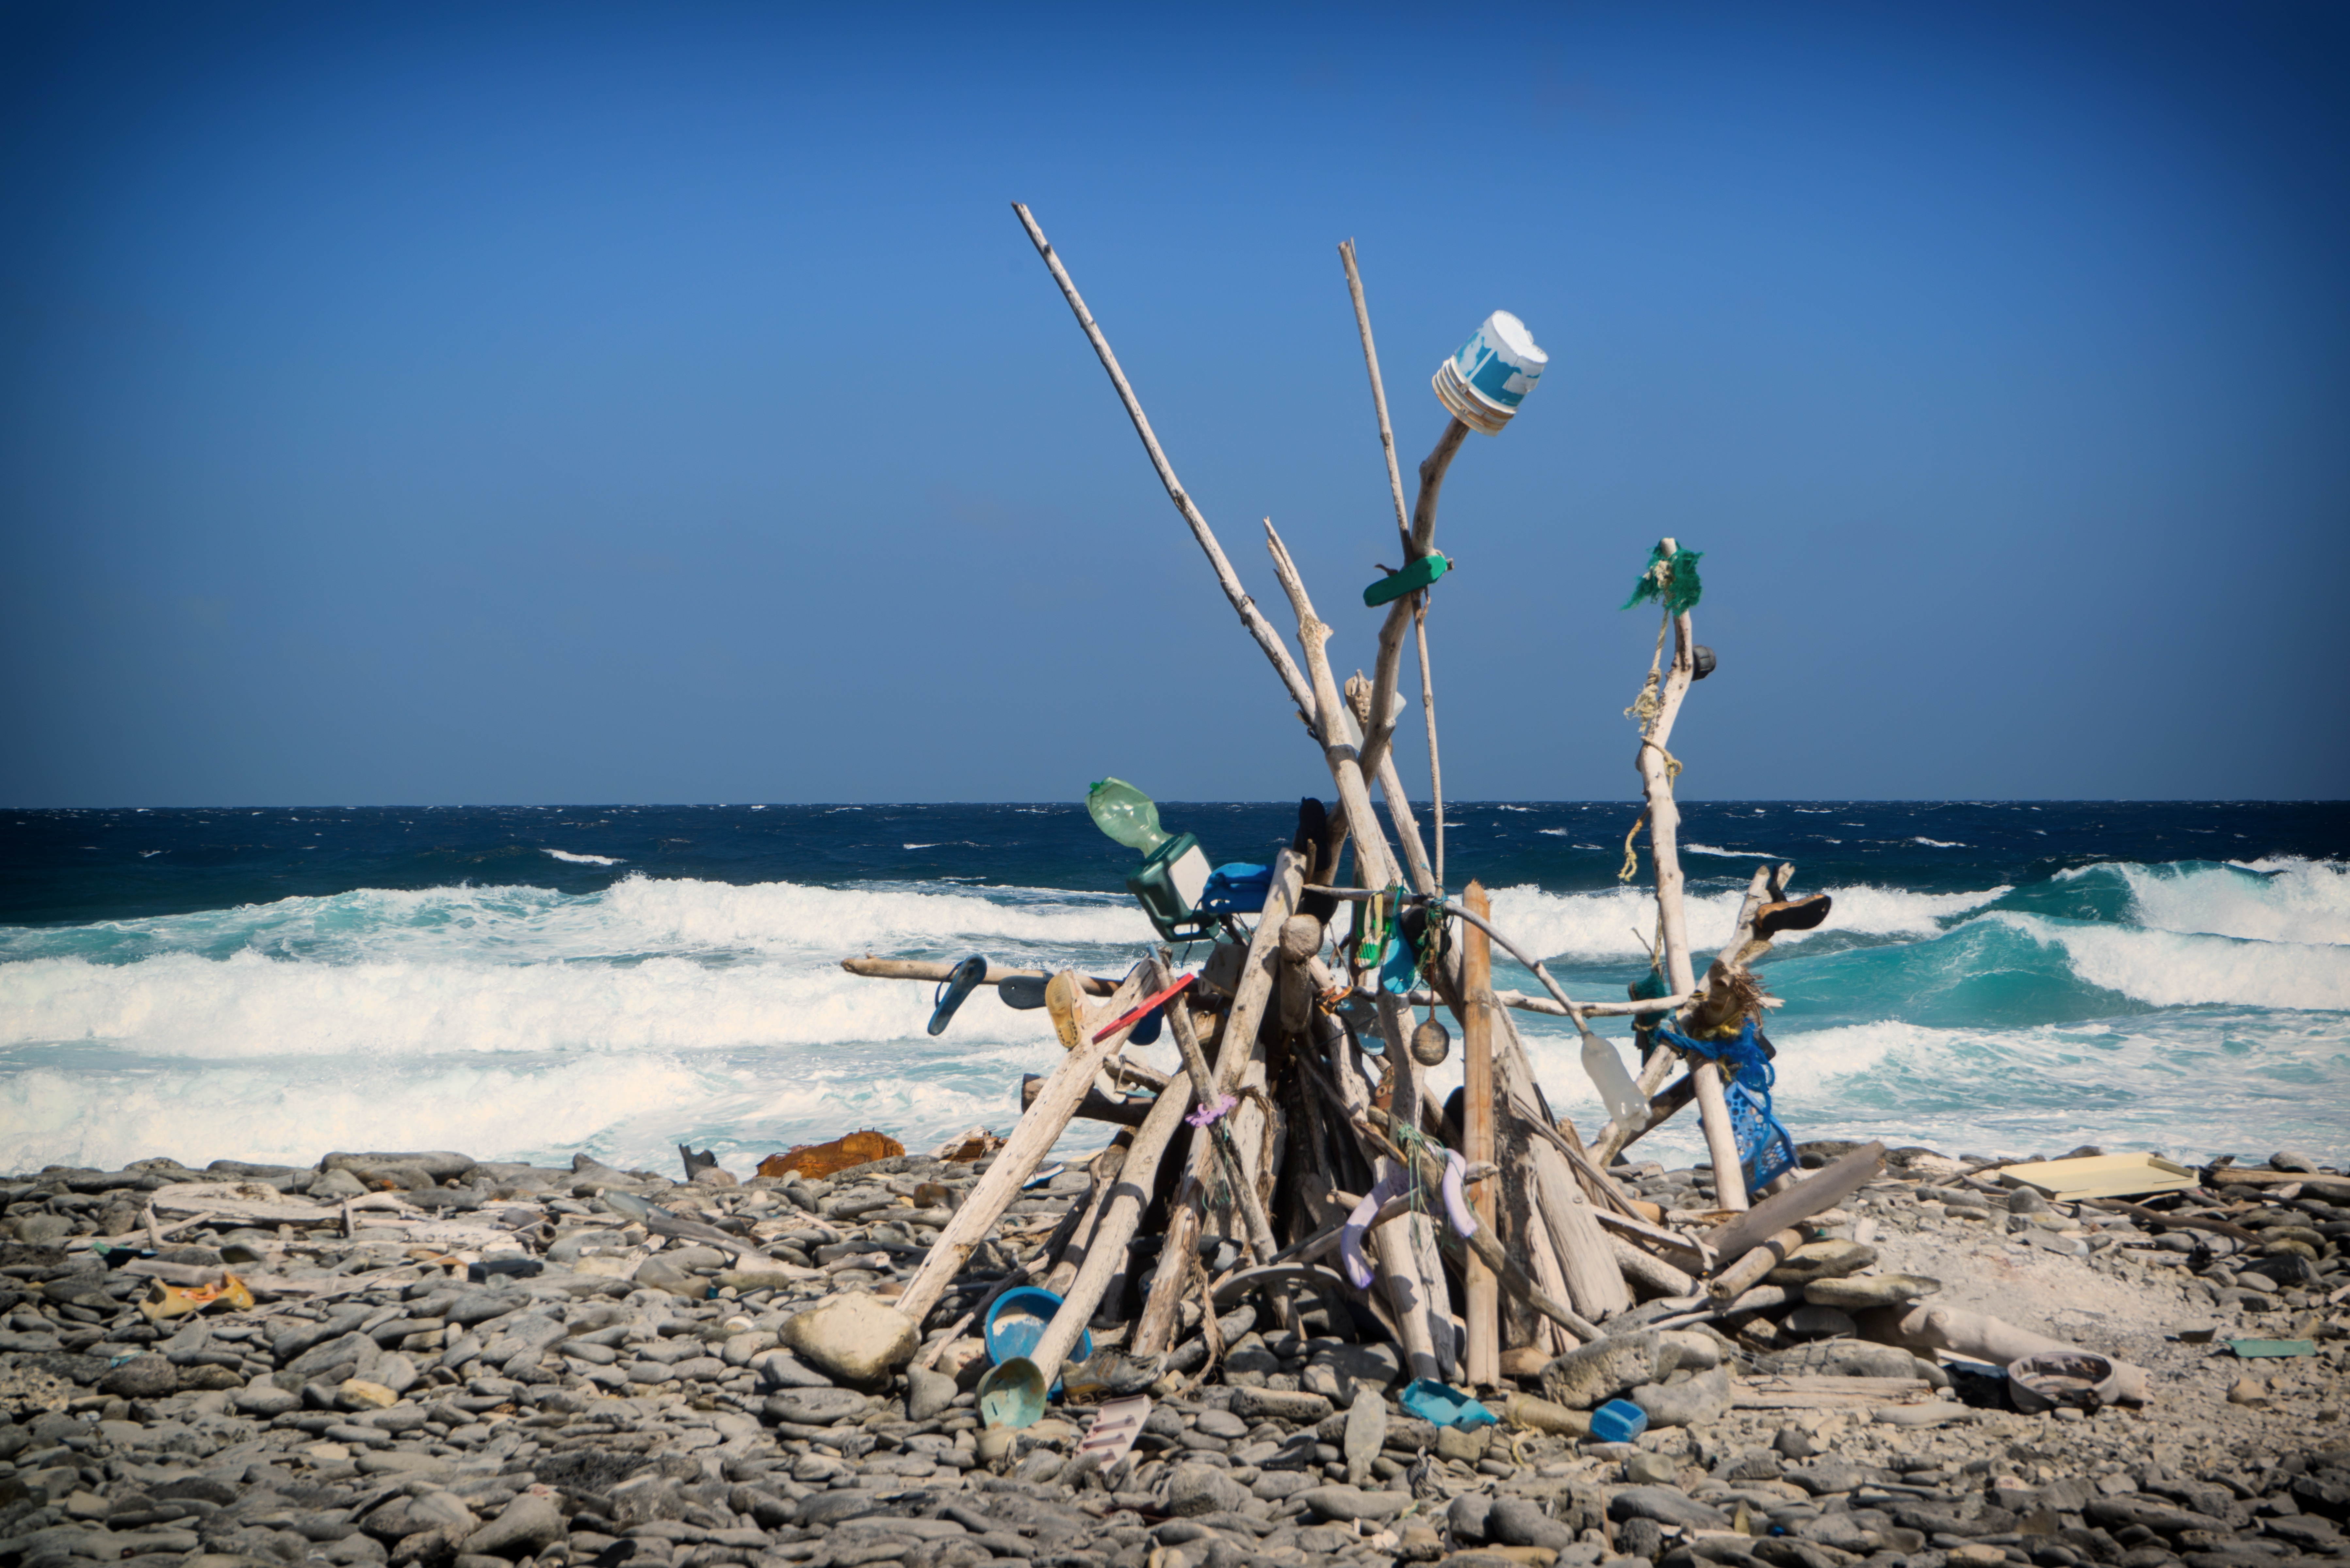
beach, sea, coast, water, outdoor, sand, ocean, sky, shore, wave, wind, vacation, coastline, bay, body of water, rocks, sculpture, creativity, pebbles, cape